Inger and Johannes Exner

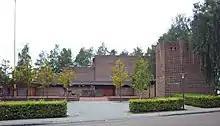
Inger and Johannes Exner: Islev Church (1969)

Inger Augusta Exner, Hon. FAIA (born 20 August 1926, Randers) and Johannes Exner, Hon. FAIA (born 25 March 1926, Hald near Randers; died 16 May 2015) were a Danish couple who cooperated closely as architects. They met at high school and studied architecture together at the Danish Academy where they graduated in 1954. They married in 1952.